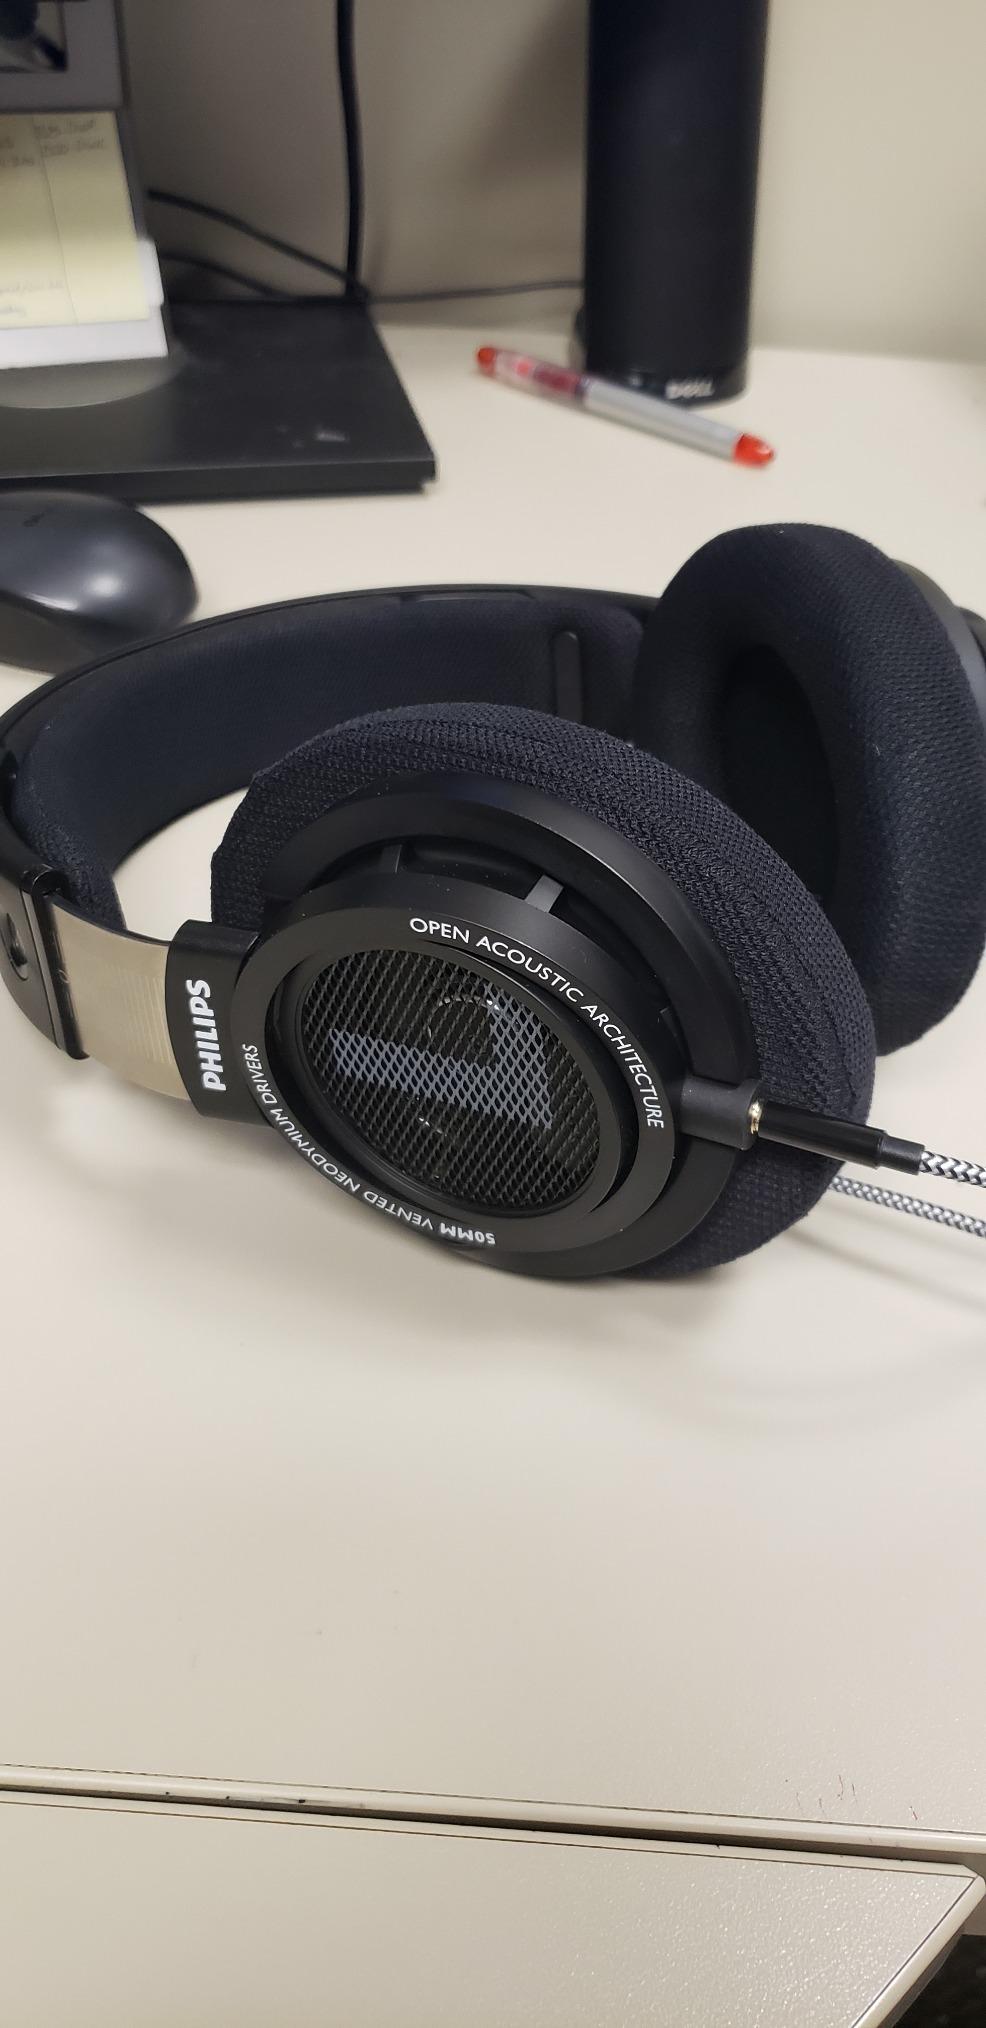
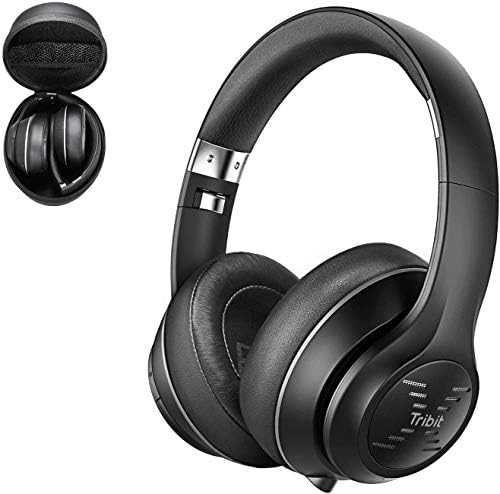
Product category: headphones
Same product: no